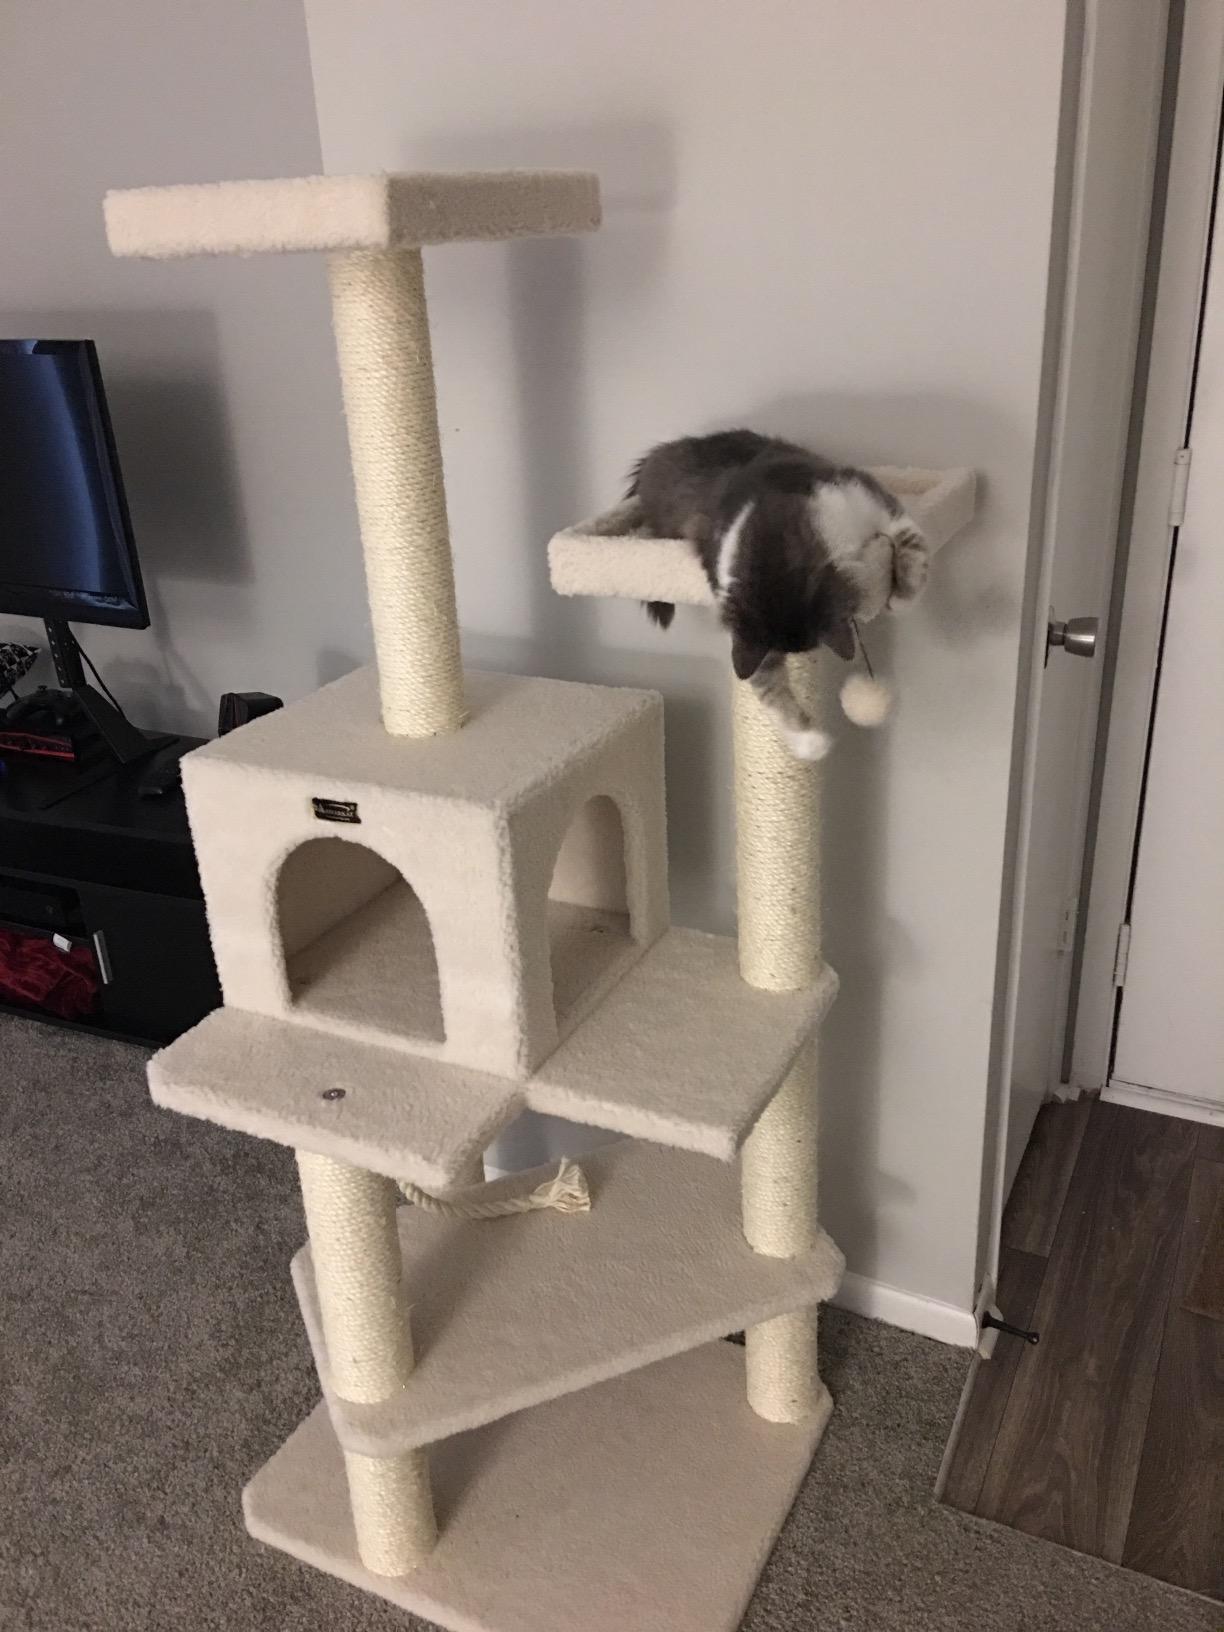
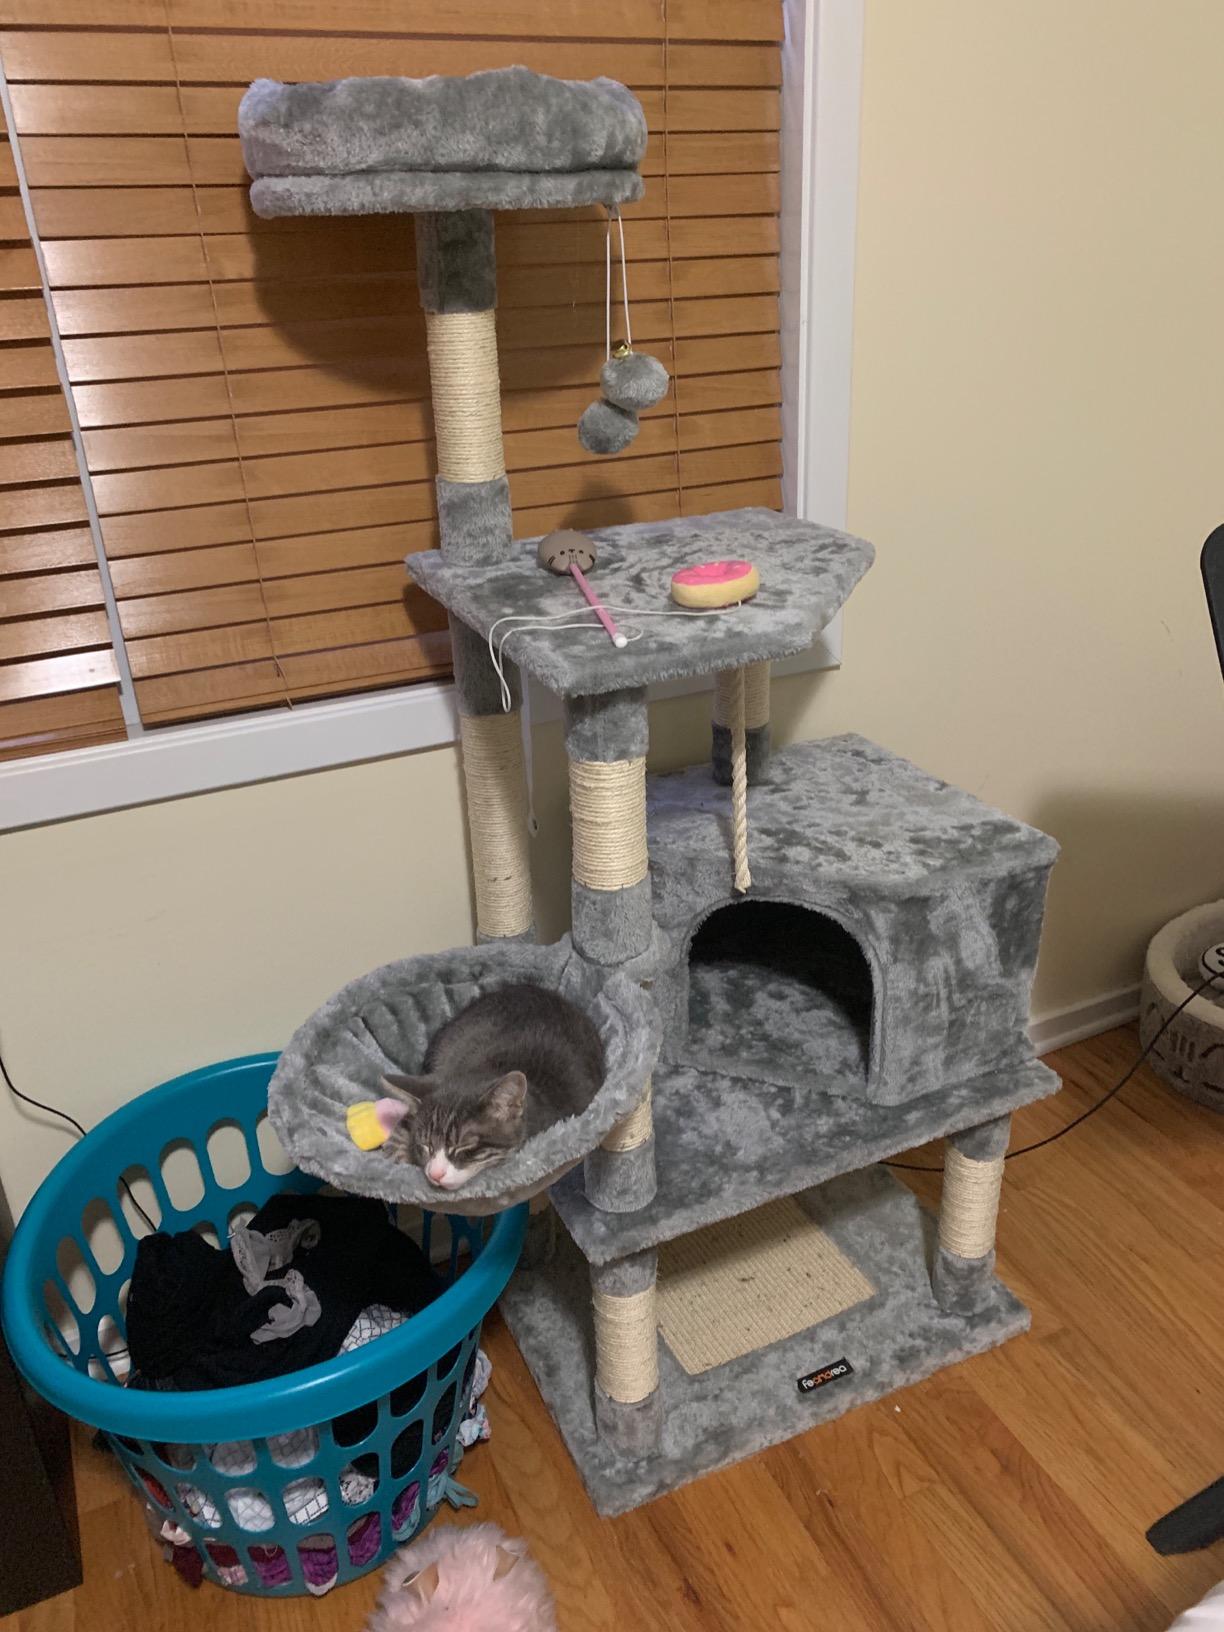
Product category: items_cat tree
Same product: no